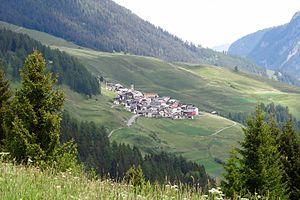
Les plus beaux Villages de Suisse est une association suisse créée en 2015 pour promouvoir, diffuser et préserver le patrimoine culturel, naturel et rural des villages suisses. L'association est fondée sur le modèle français de l'association Les Plus Beaux Villages de France créée en 1982.
Tschlin est une localité et une ancienne commune suisse du canton des Grisons, située dans la région d'Engiadina Bassa/Val Müstair. Ramosch a fusionné le 1ᵉʳ janvier 2013 avec Tschlin pour former la nouvelle commune de Valsot. À Tschlin, on parle majoritairement le romanche vallader commun à la partie inférieure de vallée de l'Inn de Martina à Zernez en incluant le romanche jauer de Val Müstair. Il y a quelques particularités dans la morphosyntaxe de la grammaire vallader tschlinoise. Tschlin, et depuis 2012 Valsot, forment depuis des siècles un territoire frontalier à l'est et au sud avec l'Autriche et l'Italie. Elles comportent au nord dans le massif de Samnaun une enclave douanière à Acla da Fans dans le Val Sampuoir.